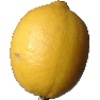
Label: Lemon 1